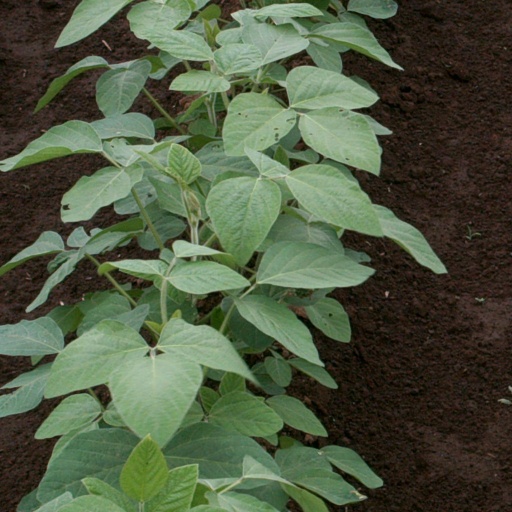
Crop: soybean